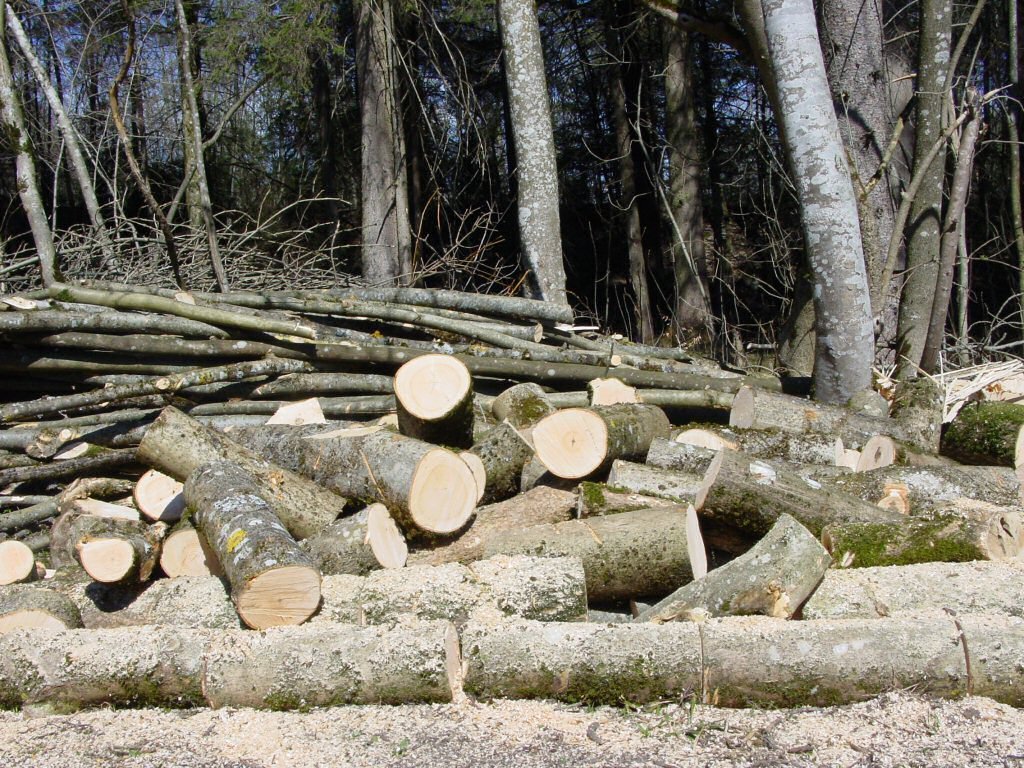
tree, forest, rock, wood, wall, firewood, garden, trees, ruins, logging, timber, woodland, tree trunks, holzstapel, strains